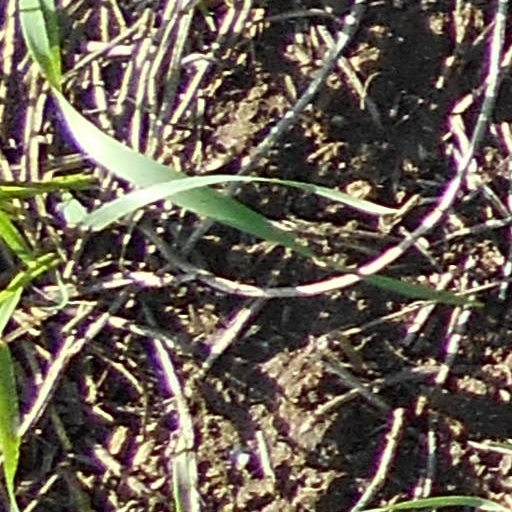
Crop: wheat